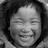
Emotion: happy